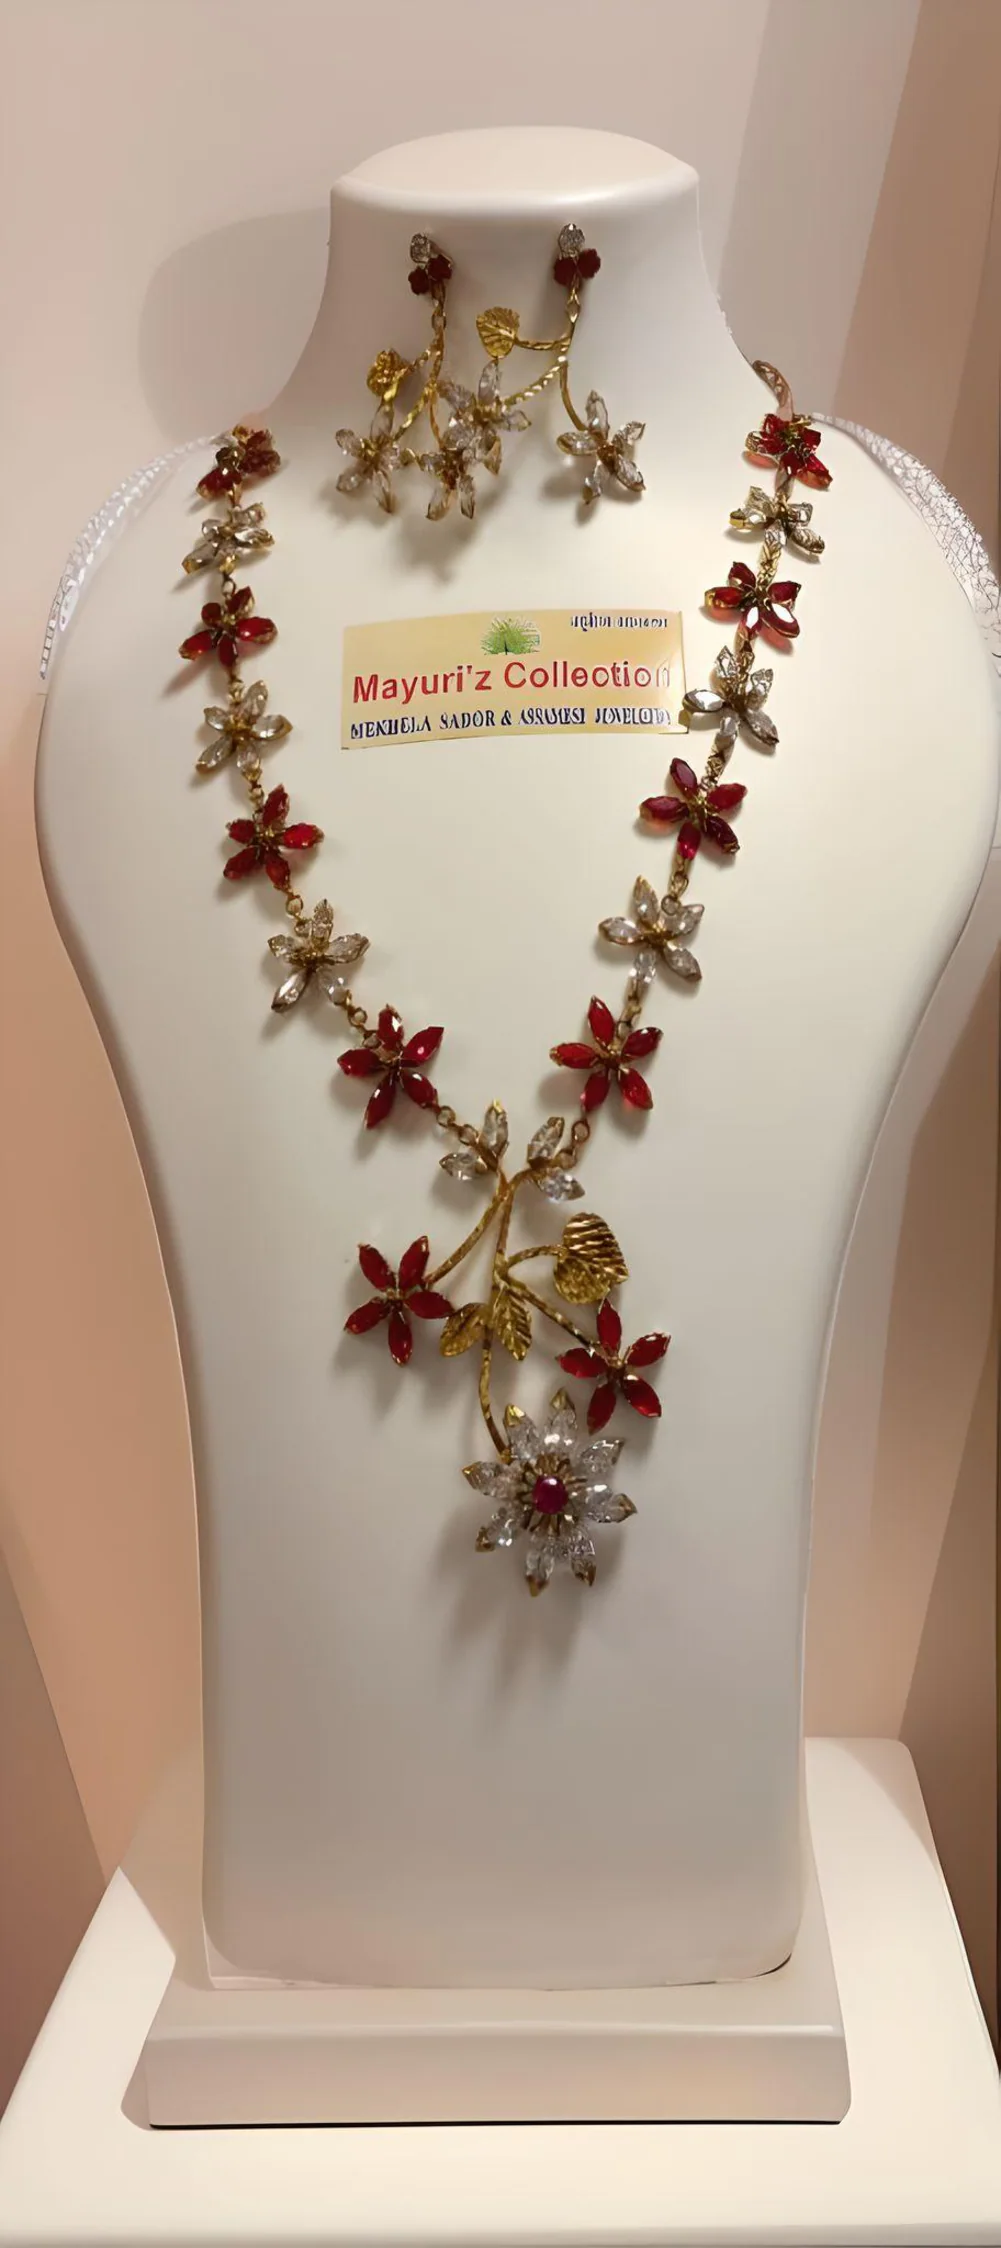
 MAYURI'Z COLLECTION_Assamese Traditional Necklace & Earring Set, Pure Silver-Gold Plated with general stones, with adjustable dori closure
Type: Necklaces
Brand: MAYURI'Z COLLECTION
Price: Rs. 5437
 Introducing the exquisite collection of Assamese Traditional Necklaces, brought to you by MAYURIZ COLLECTION. A stunning blend of traditional elegance and contemporary craftsmanship. Assamese traditional jewellery (Axomia Gohona) looks beautiful on women of all ages. It is one of the most captivating form of jewellery work worldwide. Assamese jewellery is completely handcrafted and only specialized artisans can make them. The main frame is silver, and finally it is covered with very thin gold foils or leaf-gold (Paat-Xun). Variety of stones are embedded and this particular kind of jewellery is very affordable and requires low maintenance. Handcrafted by local artisans from Assam, India, this piece of jewellery is made using pure silver and delicately plated with 24-carat gold leaf. This necklace showcases the rich cultural heritage of Assam. Its design features intricate filigree work, capturing the essence of Assamese artistry. Perfect for special occasions or as a statement piece, this necklace exudes grace and sophistication. With its authentic craftsmanship and timeless beauty, it is sure to mesmerize and enhance any ensemble. Embrace the allure of North-East India with this remarkable piece, now available for purchase on JioMart.Disclaimer:Our handicraft jewellery is handmade and unique, which may result in slight variations in color, texture, and size. While we strive to accurately represent each item through photographs and descriptions, please note that actual product appearance may differ slightly. Colour difference can also be due to use of artificial lighting for photography, or based on your display device screen settings. We appreciate your cooperation and encourage you to embrace the charm of these one-of-a-kind creations.
Features: 100% Handmade Jewellery,24-Carat Gold Plated in Pure Silver with general stones.,Assamese Traditional Jewellery,Product Content: Set of Women's Necklace & Ear Rings,Material: Silver with Gold Plating,Occasion: Wedding/Party/Festival,Closure Type: Adjustable dori closure,State of Manufacturing: Assam
Included: Necklace & Earrings Set